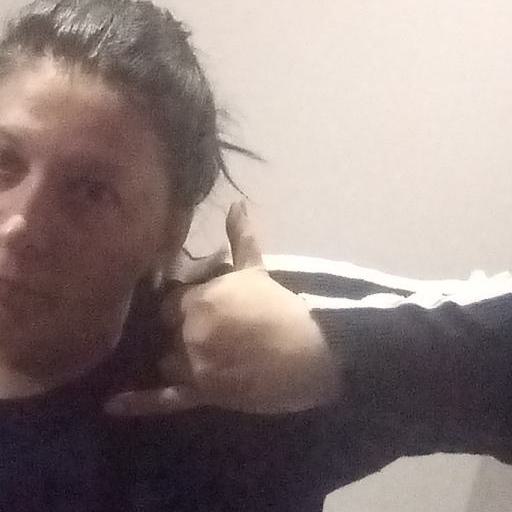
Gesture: call